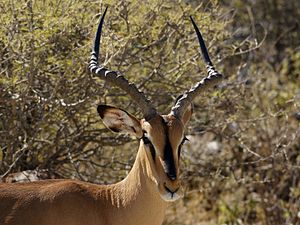
Impala / Galleri
Impala er en mellemstor afrikansk antilope. Navnet impala kommer fra zulusproget. Det videnskabelige artsnavn kommer af græsk aipos "høj", ceros "horn" og melas "sort", pous "fod".